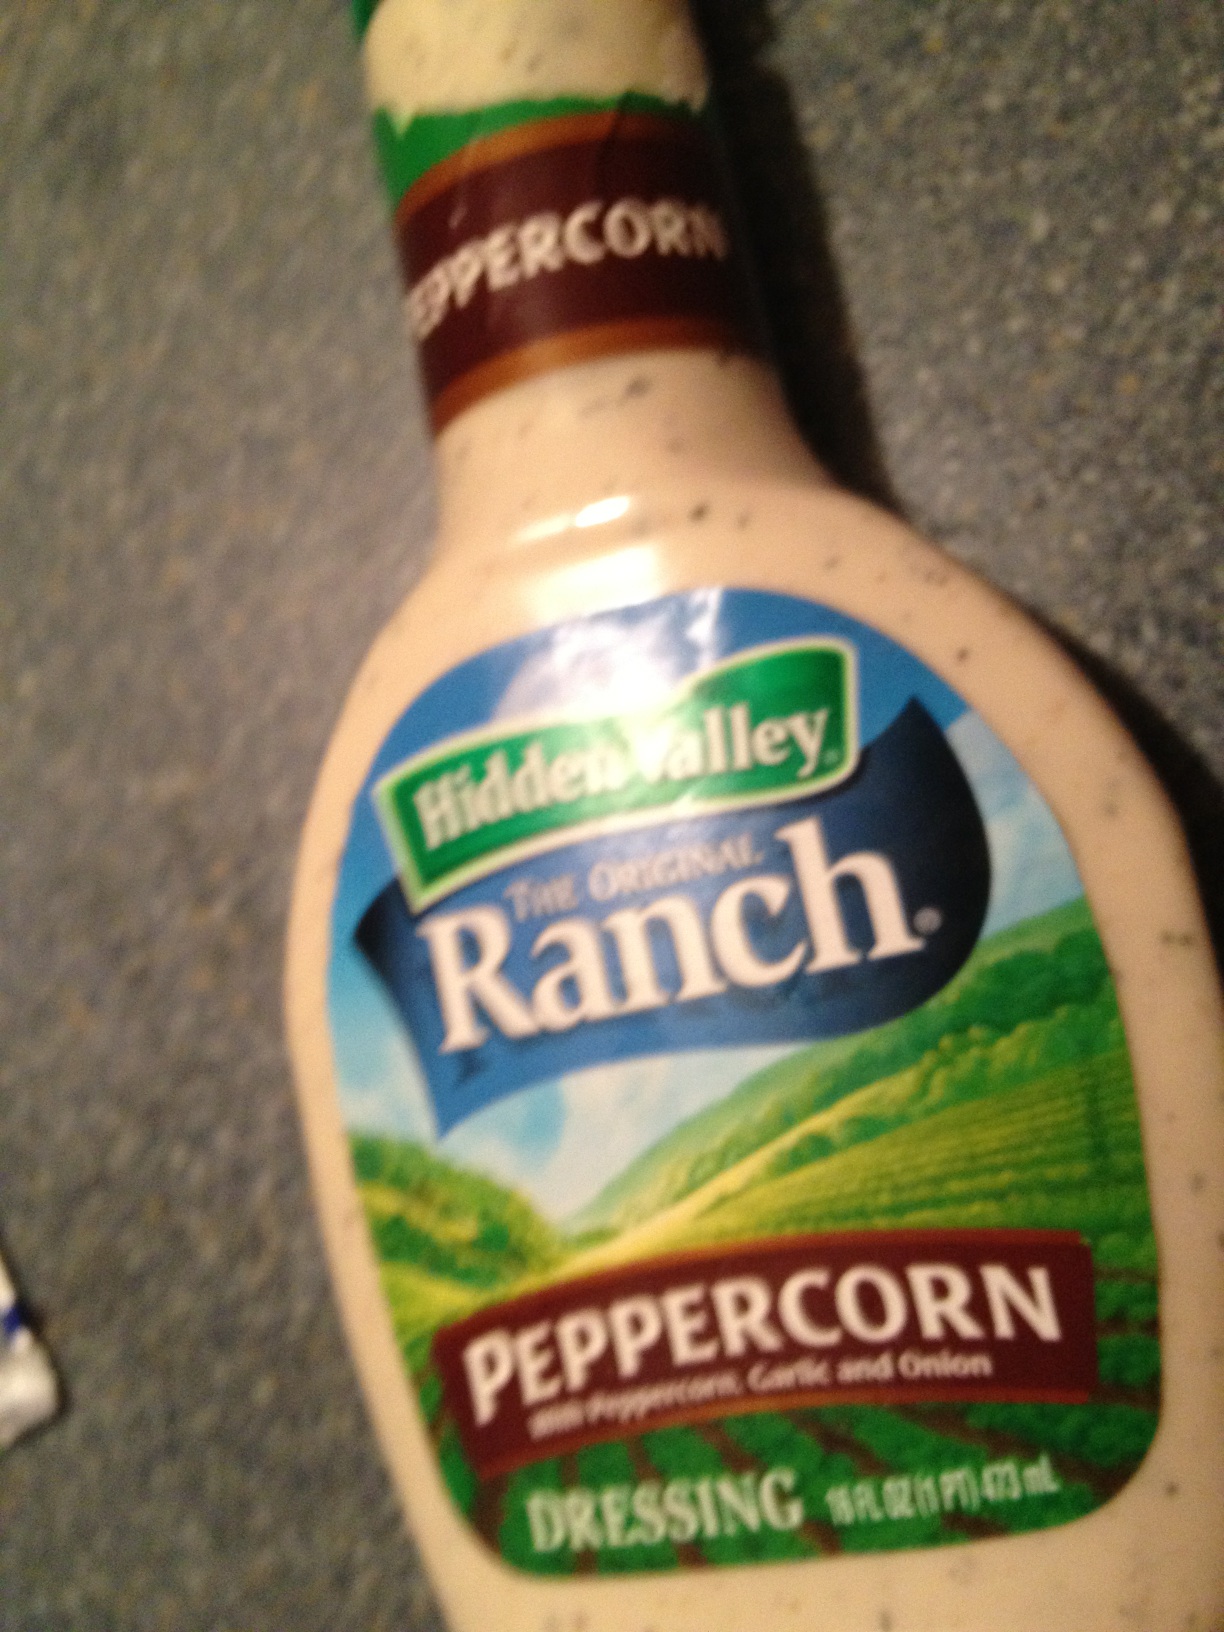Question: What flavor of Ranch is this?
Answer: peppercorn